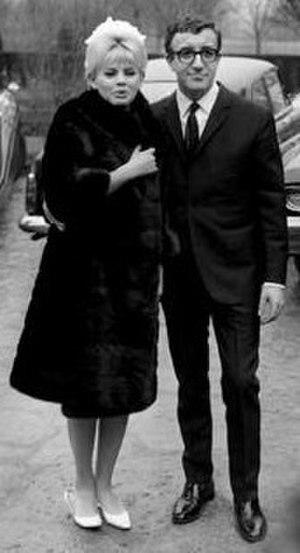
Richard Henry Sellers, dit Peter Sellers, né le 8 septembre 1925 dans le quartier de Southsea à Portsmouth et mort le 24 juillet 1980 à Londres, est un acteur britannique. D'abord vedette comique dans son pays, il accède à la notoriété internationale dans les années 1960. Réputé pour ses talents de transformiste, il utilise les accents et les maquillages les plus divers, et joue volontiers des rôles multiples. Il a notamment interprété l'inspecteur Clouseau dans la série de films La Panthère rose, et joué un triple rôle dans Docteur Folamour.
Britt Ekland, de son vrai nom Britt Marie Eklund, est une actrice suédoise née le 6 octobre 1942 à Stockholm.